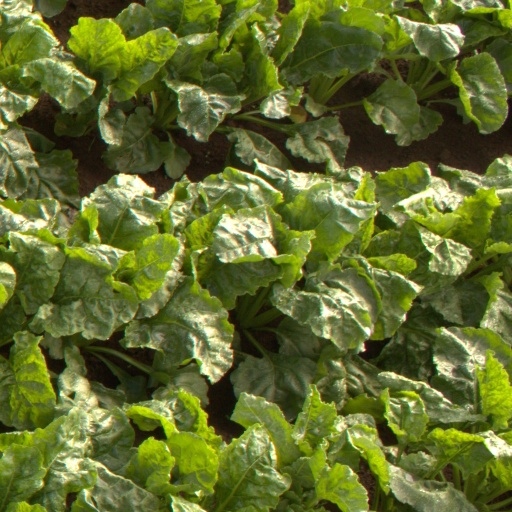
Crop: sugar beet